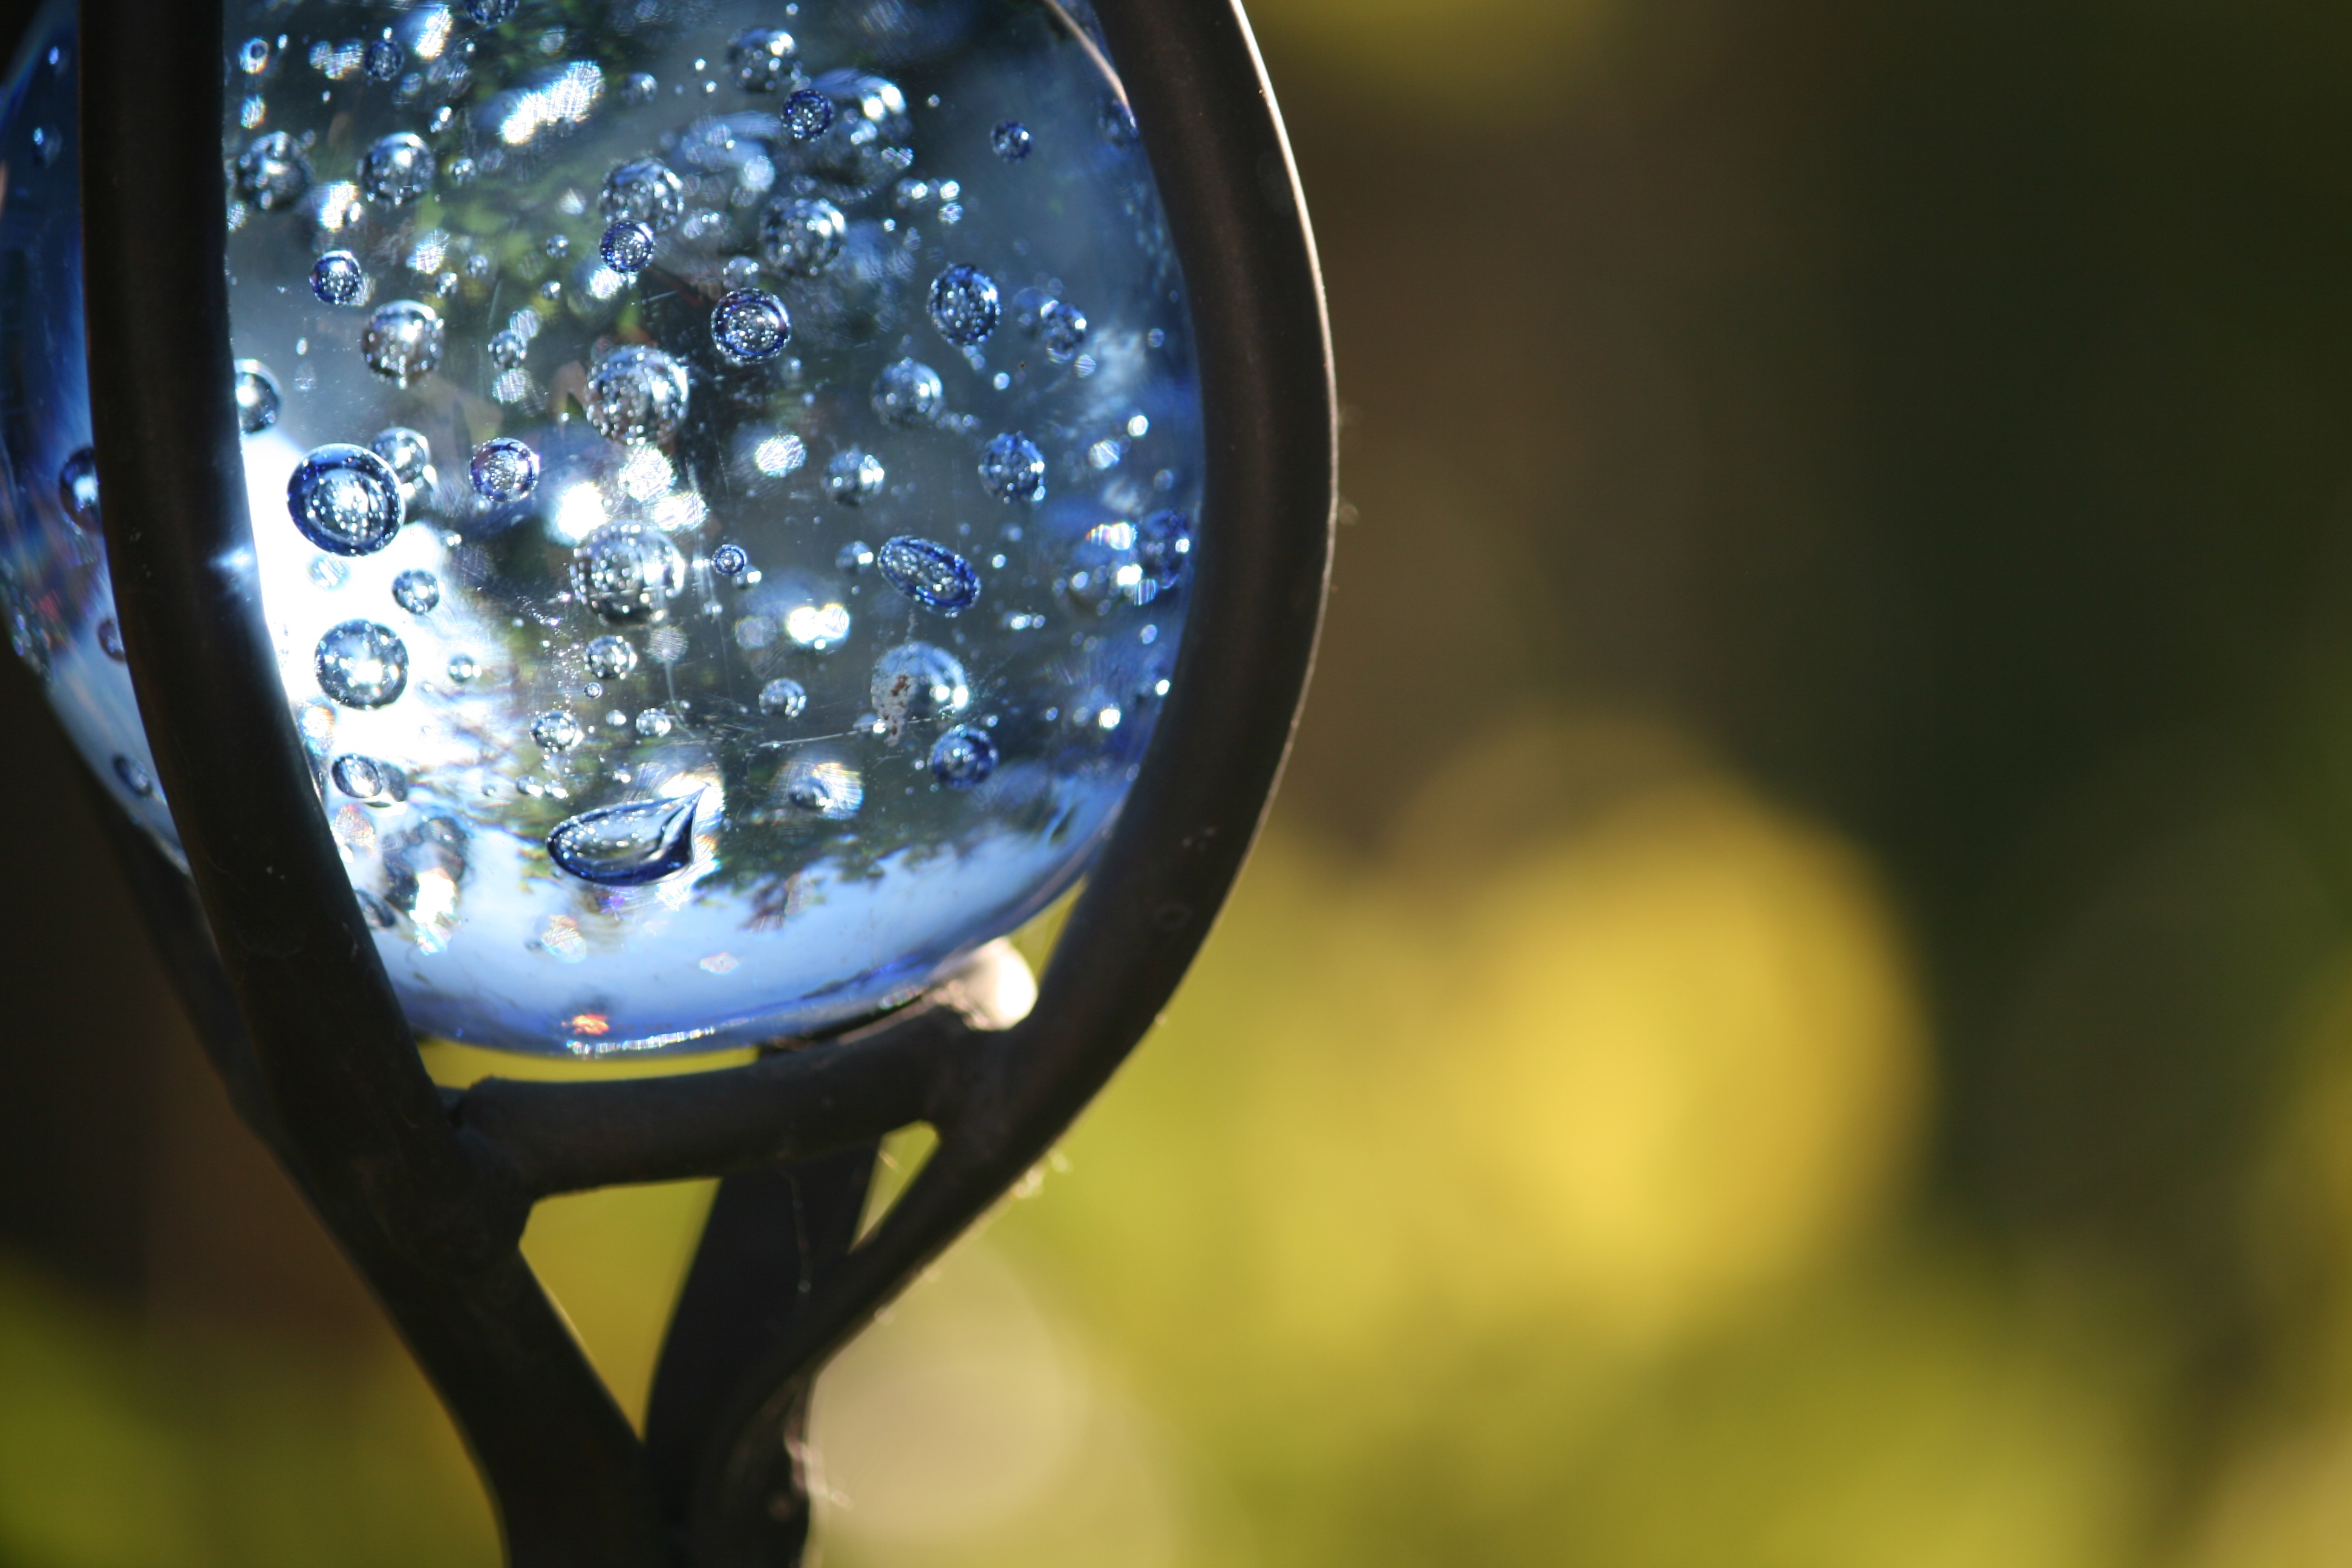
hand, water, light, photography, sunlight, flower, window, glass, green, reflection, blue, yellow, close up, glass ball, macro photography, air bubbles, liquid bubble